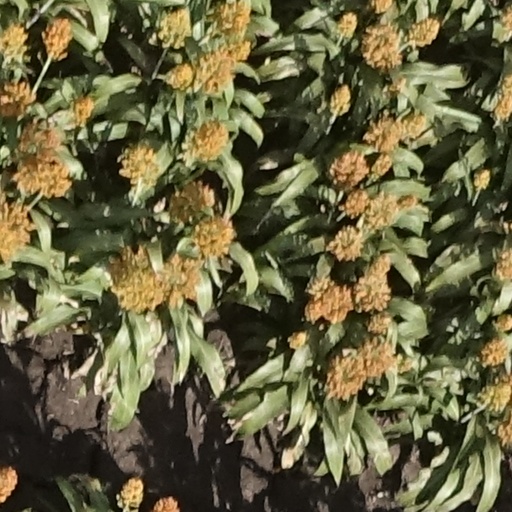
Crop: sorghum